2023 heat waves

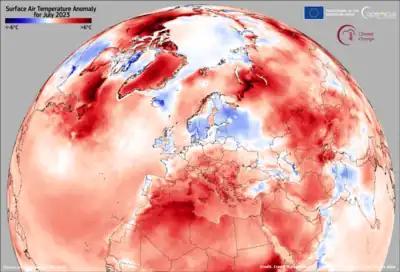
With a deviation of over 0.7 °C from the average of the years 1991 to 2020, July 2023 marks the warmest July ever recorded. Numerous regions in the Northern Hemisphere, particularly in southern Europe, went through severe heatwaves, with anomalies of +4 °C in Italy, Greece, and Spain. Additionally, North Africa and the Canadian Arctic saw notably high temperatures, reaching peak anomalies of +5 °C and +7 °C, respectively. More detailed information can be found in the C3S Climate Bulletin.

A number of heat waves began across parts of the northern hemisphere in April 2023. Various heat records have been broken, with July being the hottest month ever recorded.